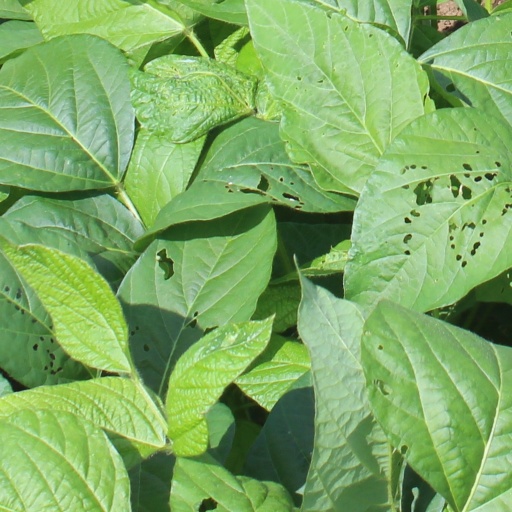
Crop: soybean